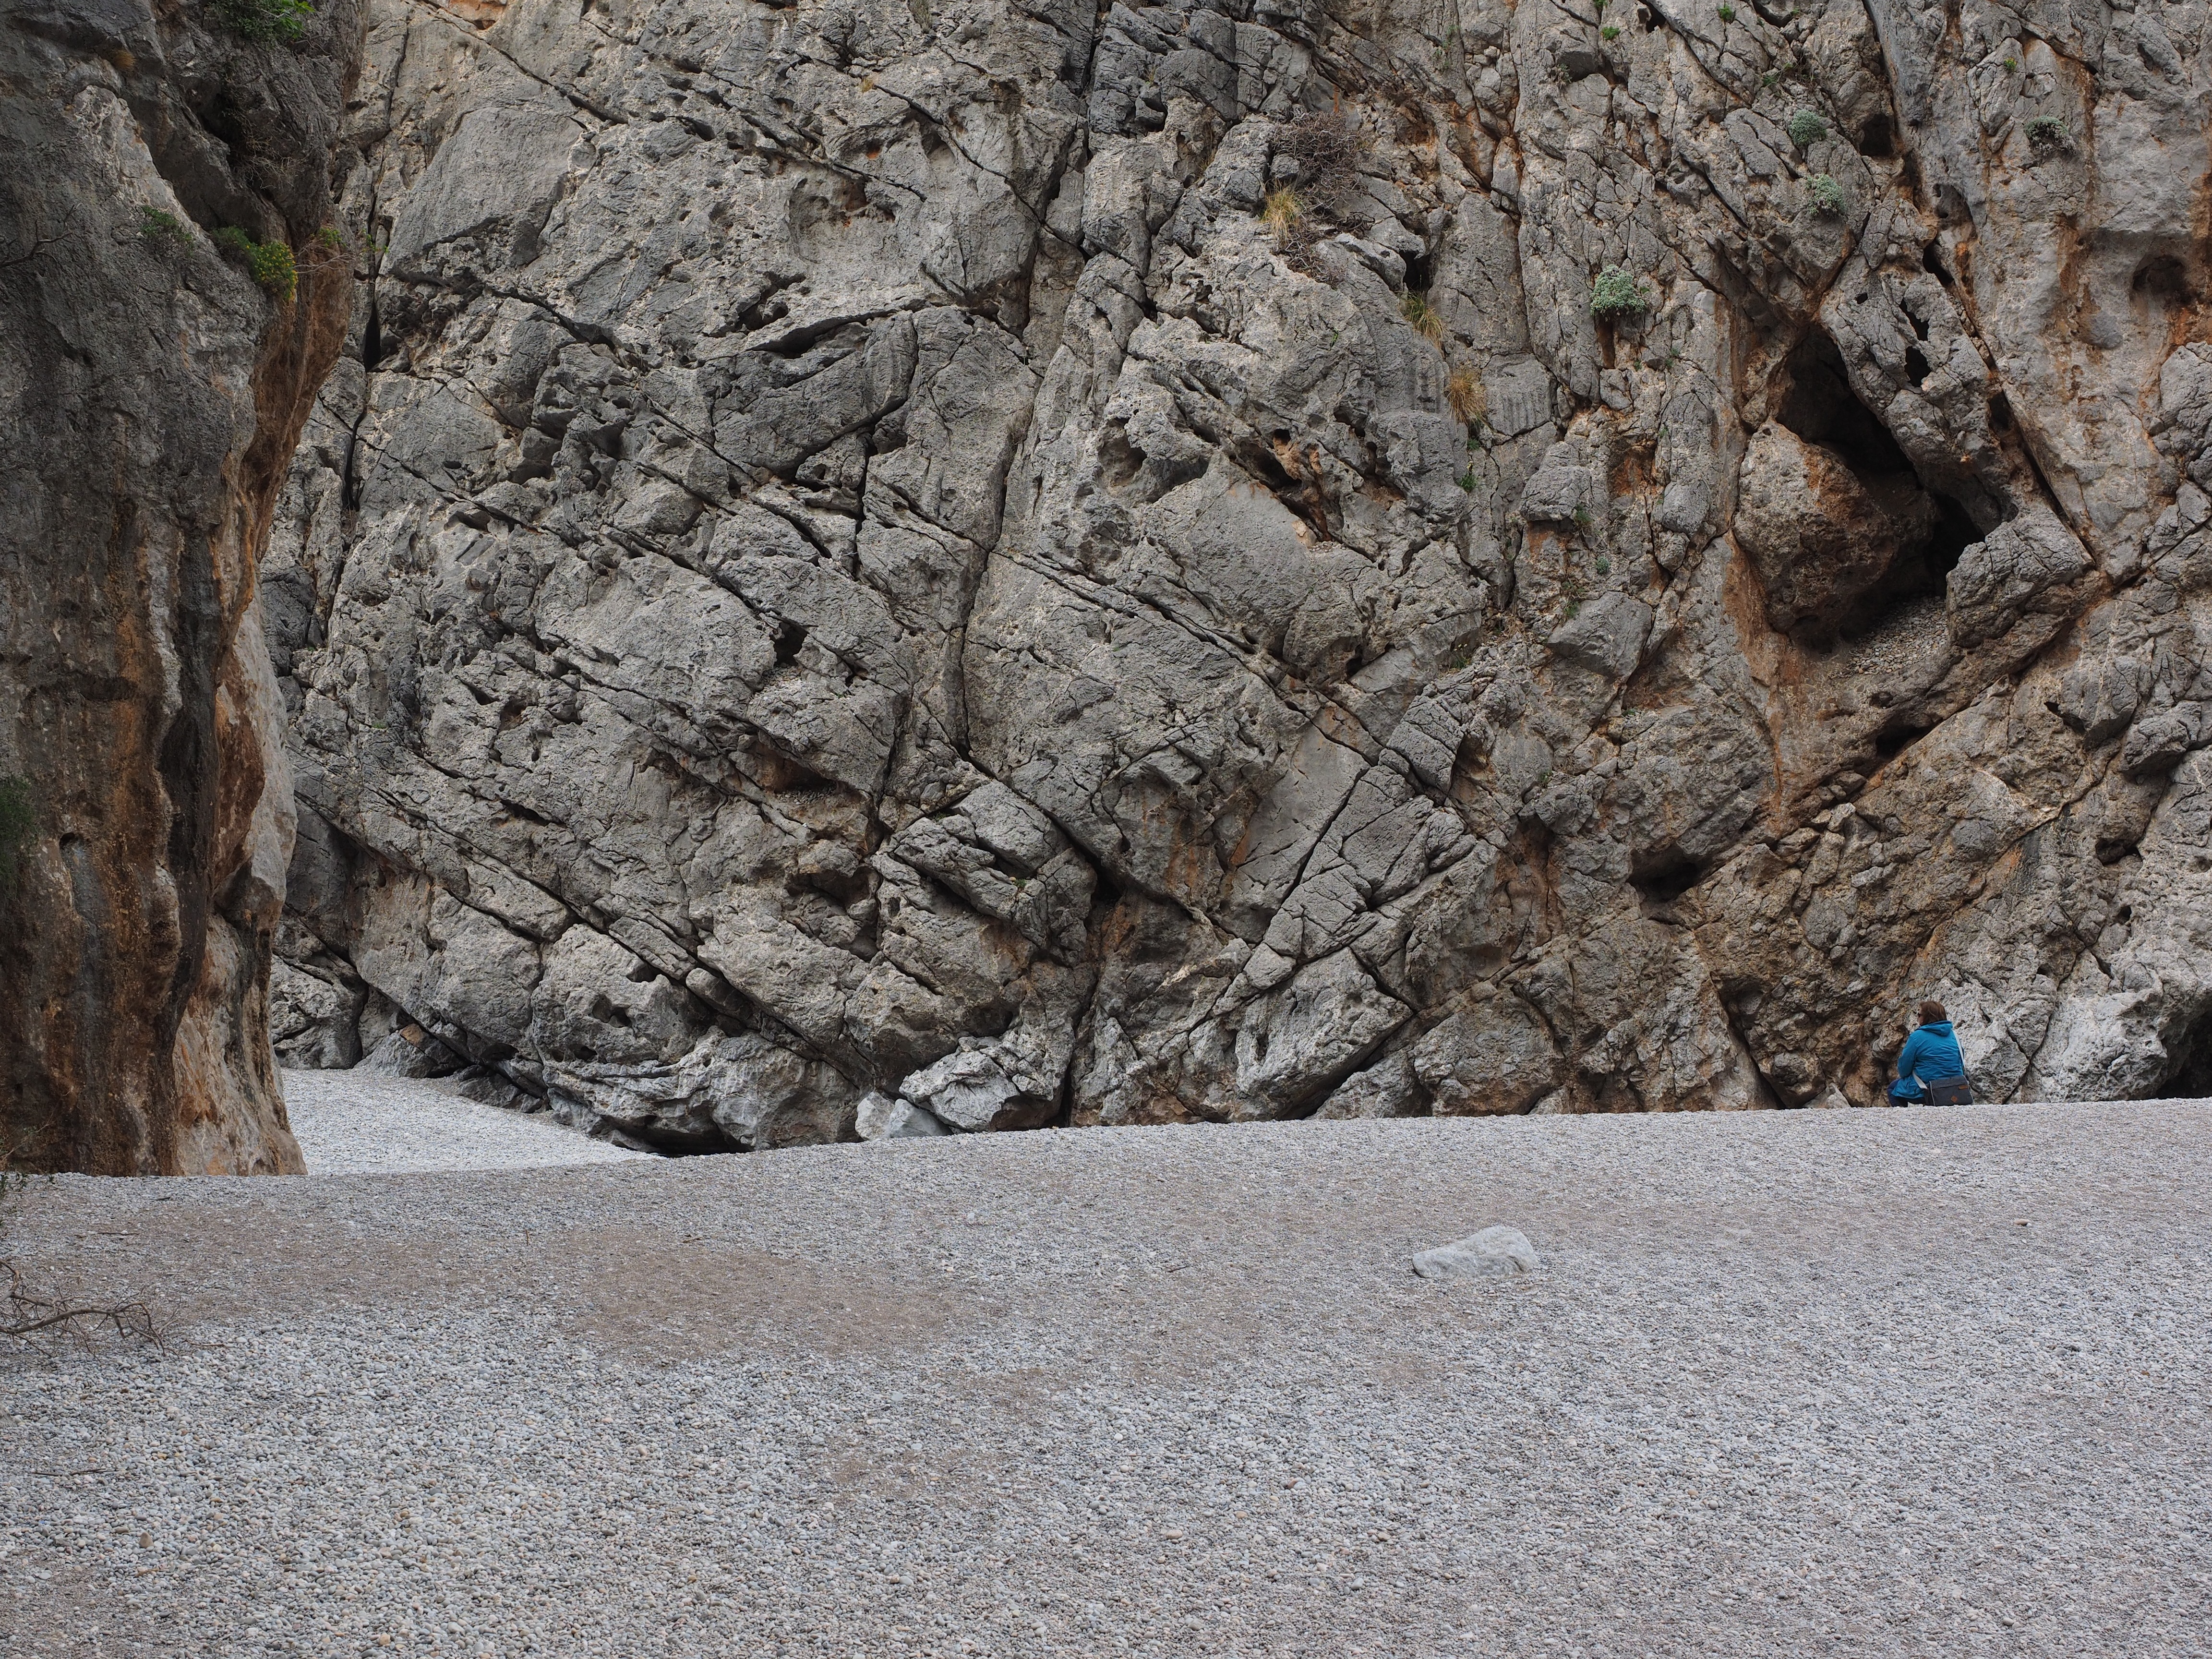
beach, rock, wall, cliff, pebble, soil, terrain, material, places of interest, geology, mallorca, booked, wadi, bedrock, sea bay, pebble beach, natural wonders, serra de tramuntana, sa calobra, bay of sa calobra